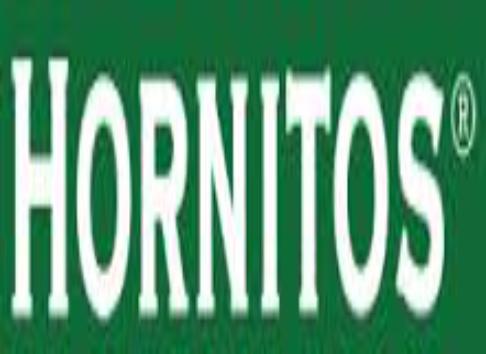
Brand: Hornitos
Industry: Food